Jim Peplinski

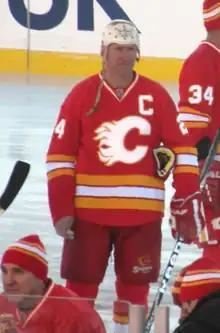
Peplinski prior to the alumni game at the 2011 Heritage Classic.

Upon retiring from the Flames, Peplinski invested in Hartfield Chieftain Leasing, a small vehicle leasing company. Starting with 565 units, split between operations in Calgary and Edmonton, the company initially struggled. In 1998, the company was thriving and merged with his father-in-law's leasing company in the East (Leasemaster), creating a national vehicle leasing firm, Jim Peplinski Leasing Inc. Peplinski remains the Chairman of Jim Peplinski Leasing which serves small to mid-sided fleet vehicles across the country.